List of The Incredibles characters

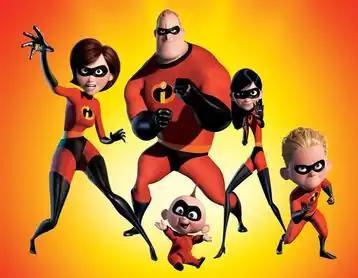
The Incredibles. From left to right: Elastigirl, Mr. Incredible, Violet, and Dash. Bottom: Jack-Jack

"The Incredibles", an American media franchise, tells the story of superheroes, also known as "Supers," co-existing with society. Set in a retro-futuristic version of the 1960s, the film series revolves around the Supers' struggles to live surburban lives as ordinary citizens while keeping their powers hidden due to a government mandate.